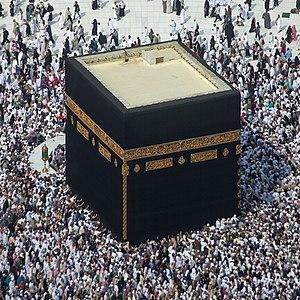
La Kaaba, Ka'ba ou Ka'aba est le lieu le plus sacré de l'islam, situé dans l'enceinte du Masjid al-Haram à La Mecque. Les différentes graphies du terme sont des transcriptions approximatives de l’arabe الكعبة, mot qui signifie le cube. C'est tournés vers la Kaaba que les musulmans accomplissent leurs prières quotidiennes. Bâtiment pré-islamique, la Kaaba était un lieu destiné au culte d'idoles, parmi lesquelles Al-Lāt, Manat et Uzza semblent avoir été les trois divinités les plus vénérées.